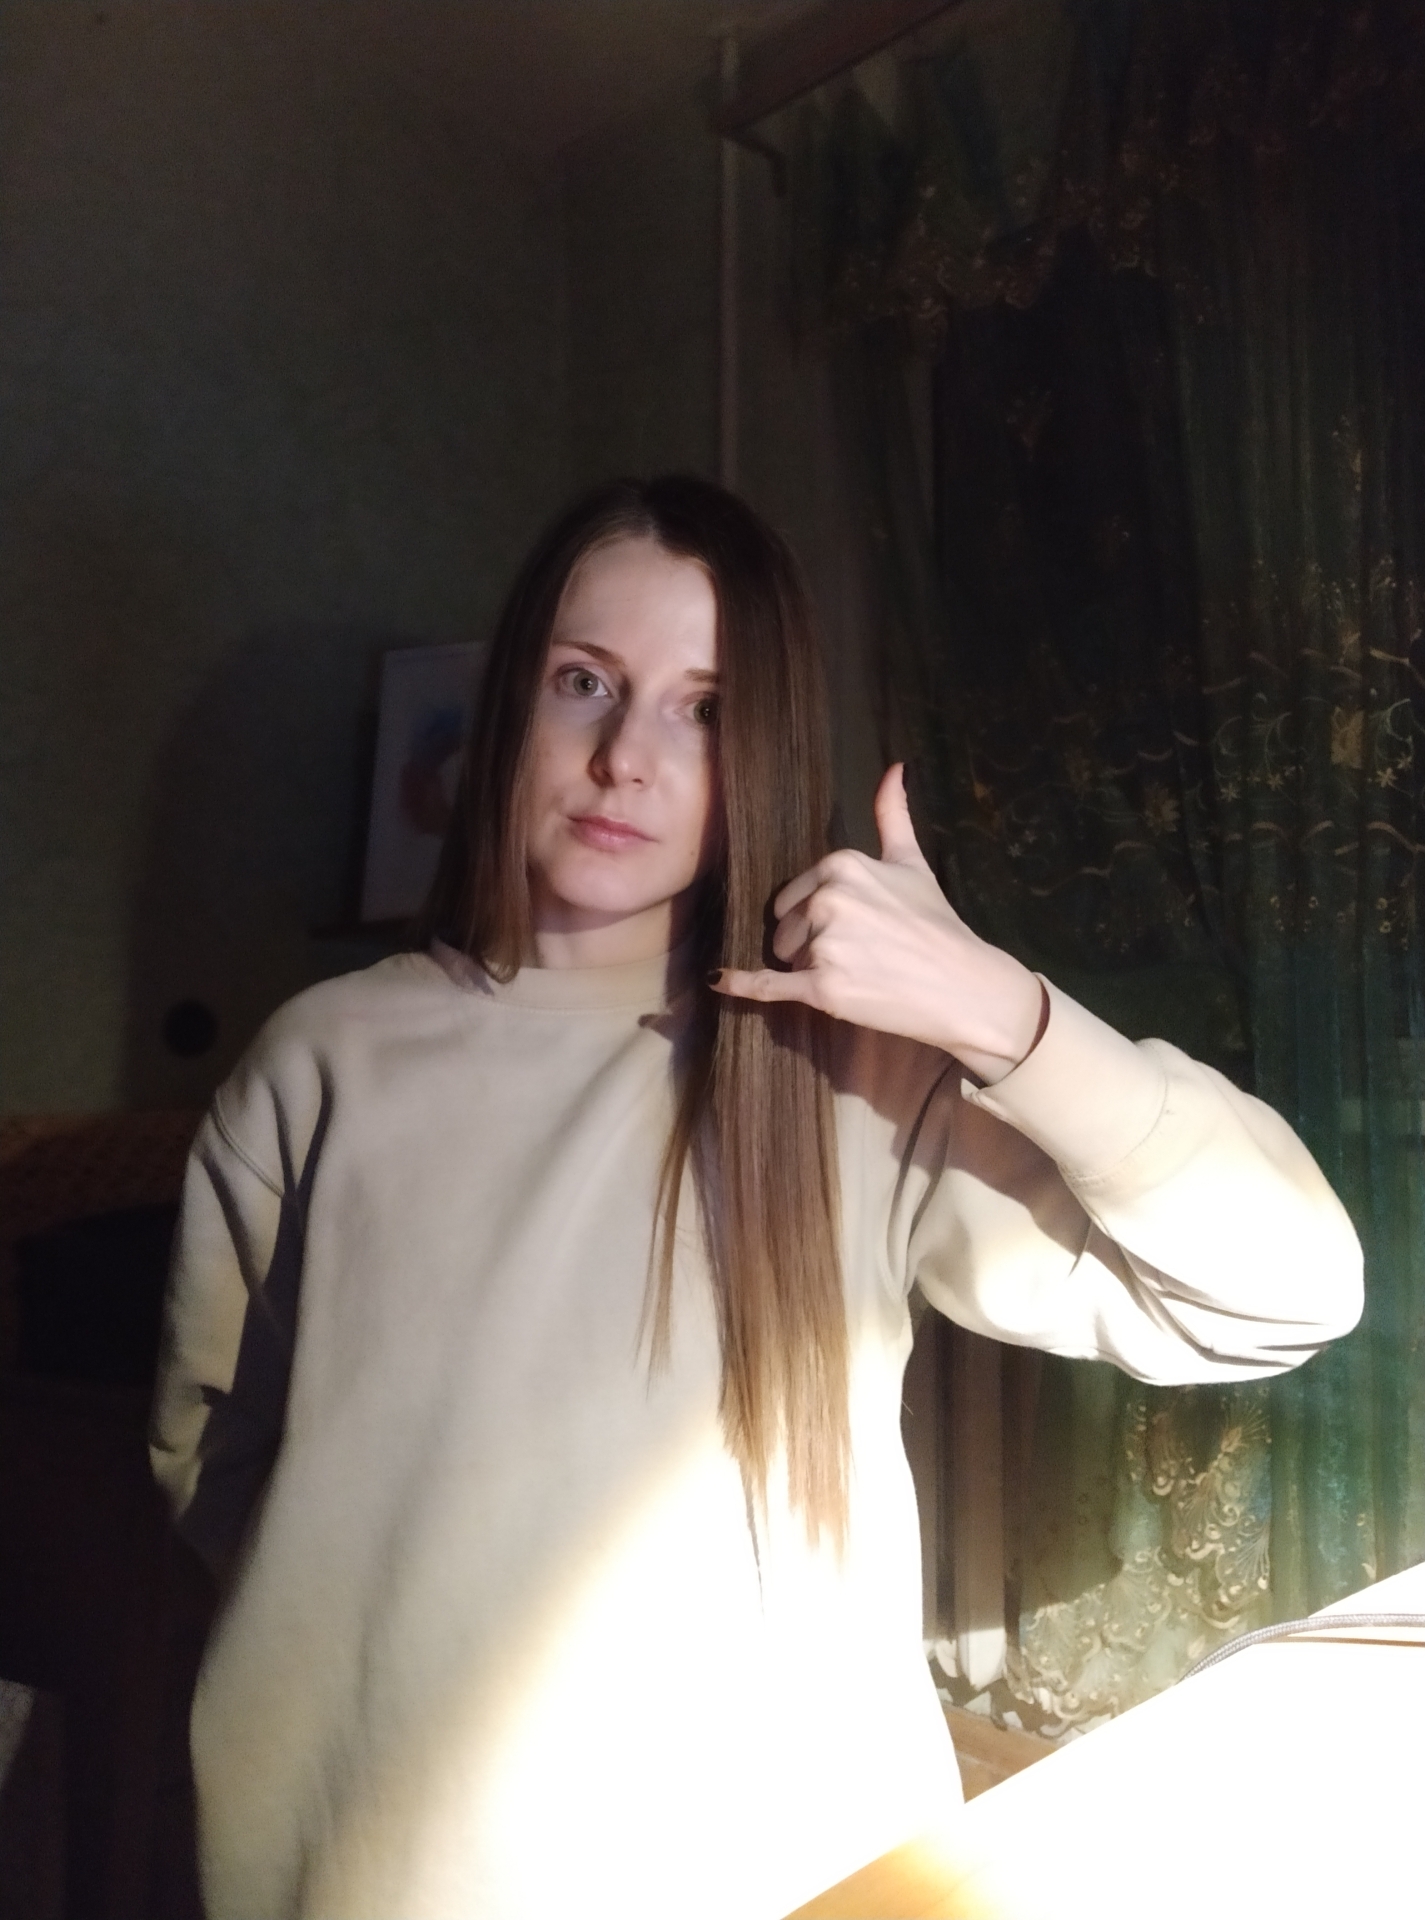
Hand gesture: call